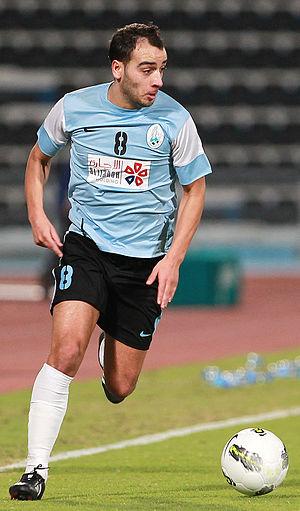
Saïd Boutahar, né le 12 août 1982 Rotterdam, est footballeur néerlandais d'origine marocaine.